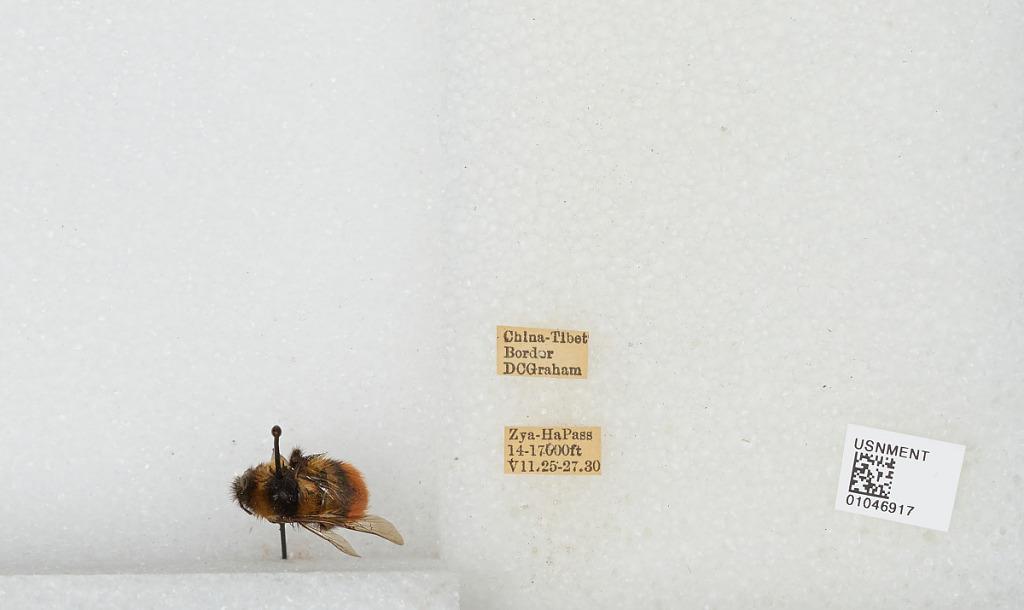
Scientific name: Bombus sp.
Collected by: D. Graham
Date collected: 1930-7-25
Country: China
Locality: China-Tibet Border, Zya-Ha Pass